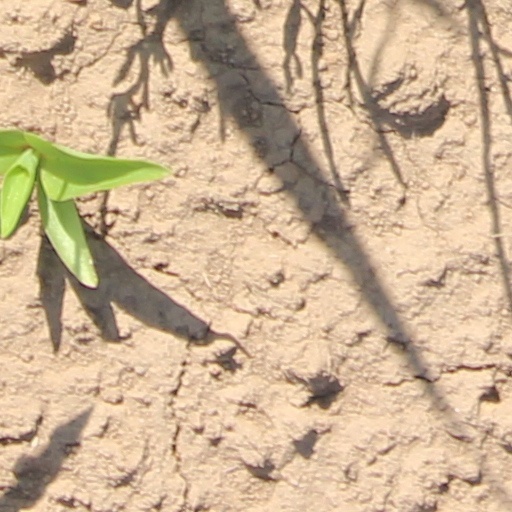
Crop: wheat